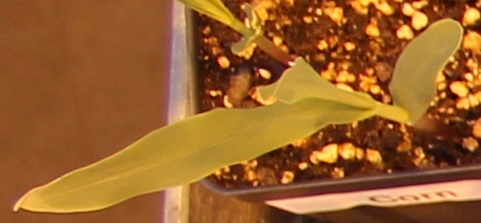
Label: Corn